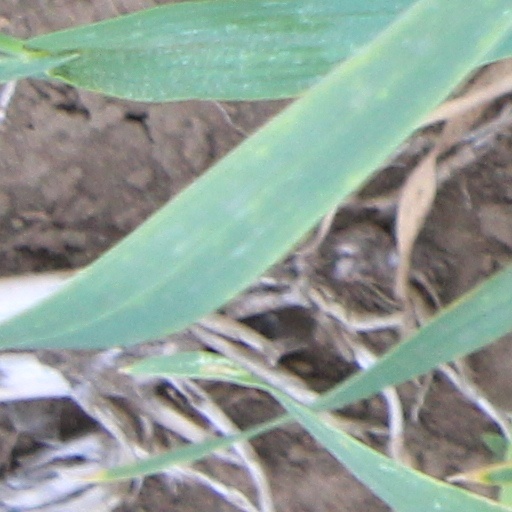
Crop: wheat